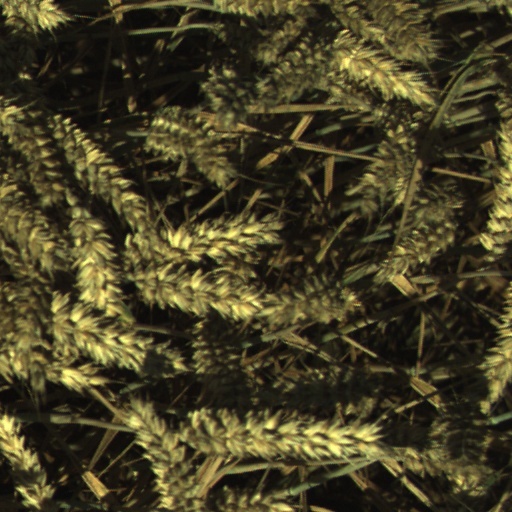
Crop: wheat